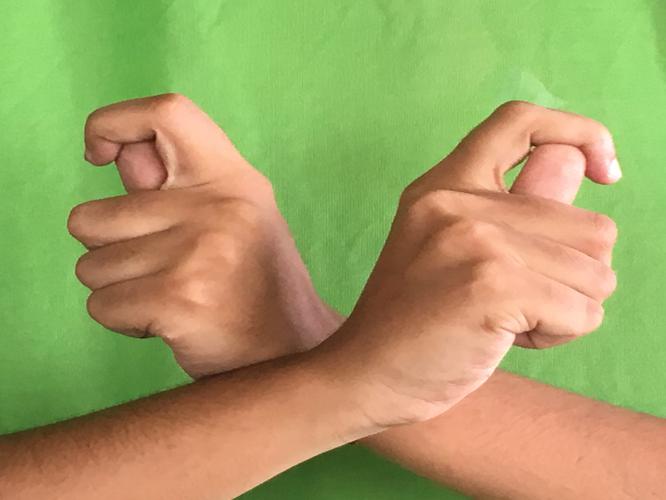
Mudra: Berunda
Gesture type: double_hand